Russian presidential aircraft

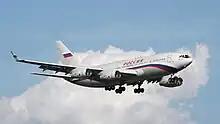
An Ilyushin Il-96-300PU operated by the Special Air Squadron.

The Russian presidential aircraft are aircraft of the Russian presidential fleet used by the President of Russia and other government officials. The presidential fleet is operated by the Special Air Squadron, or Special Air Detachment, part of the Directorate of the President of the Russian Federation. The main presidential aircraft is the four-engined, long-range, widebody Ilyushin Il-96-300PU, a highly modified Il-96, with the two last letters standing for "Command Point" in Russian. The presidential fleet of planes also includes Ilyushin Il-62, Tupolev Tu-154, and Sukhoi Superjet 100 aircraft, among others.